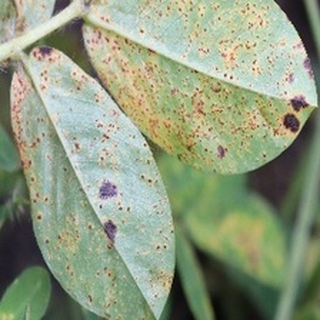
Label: groundnut_rust